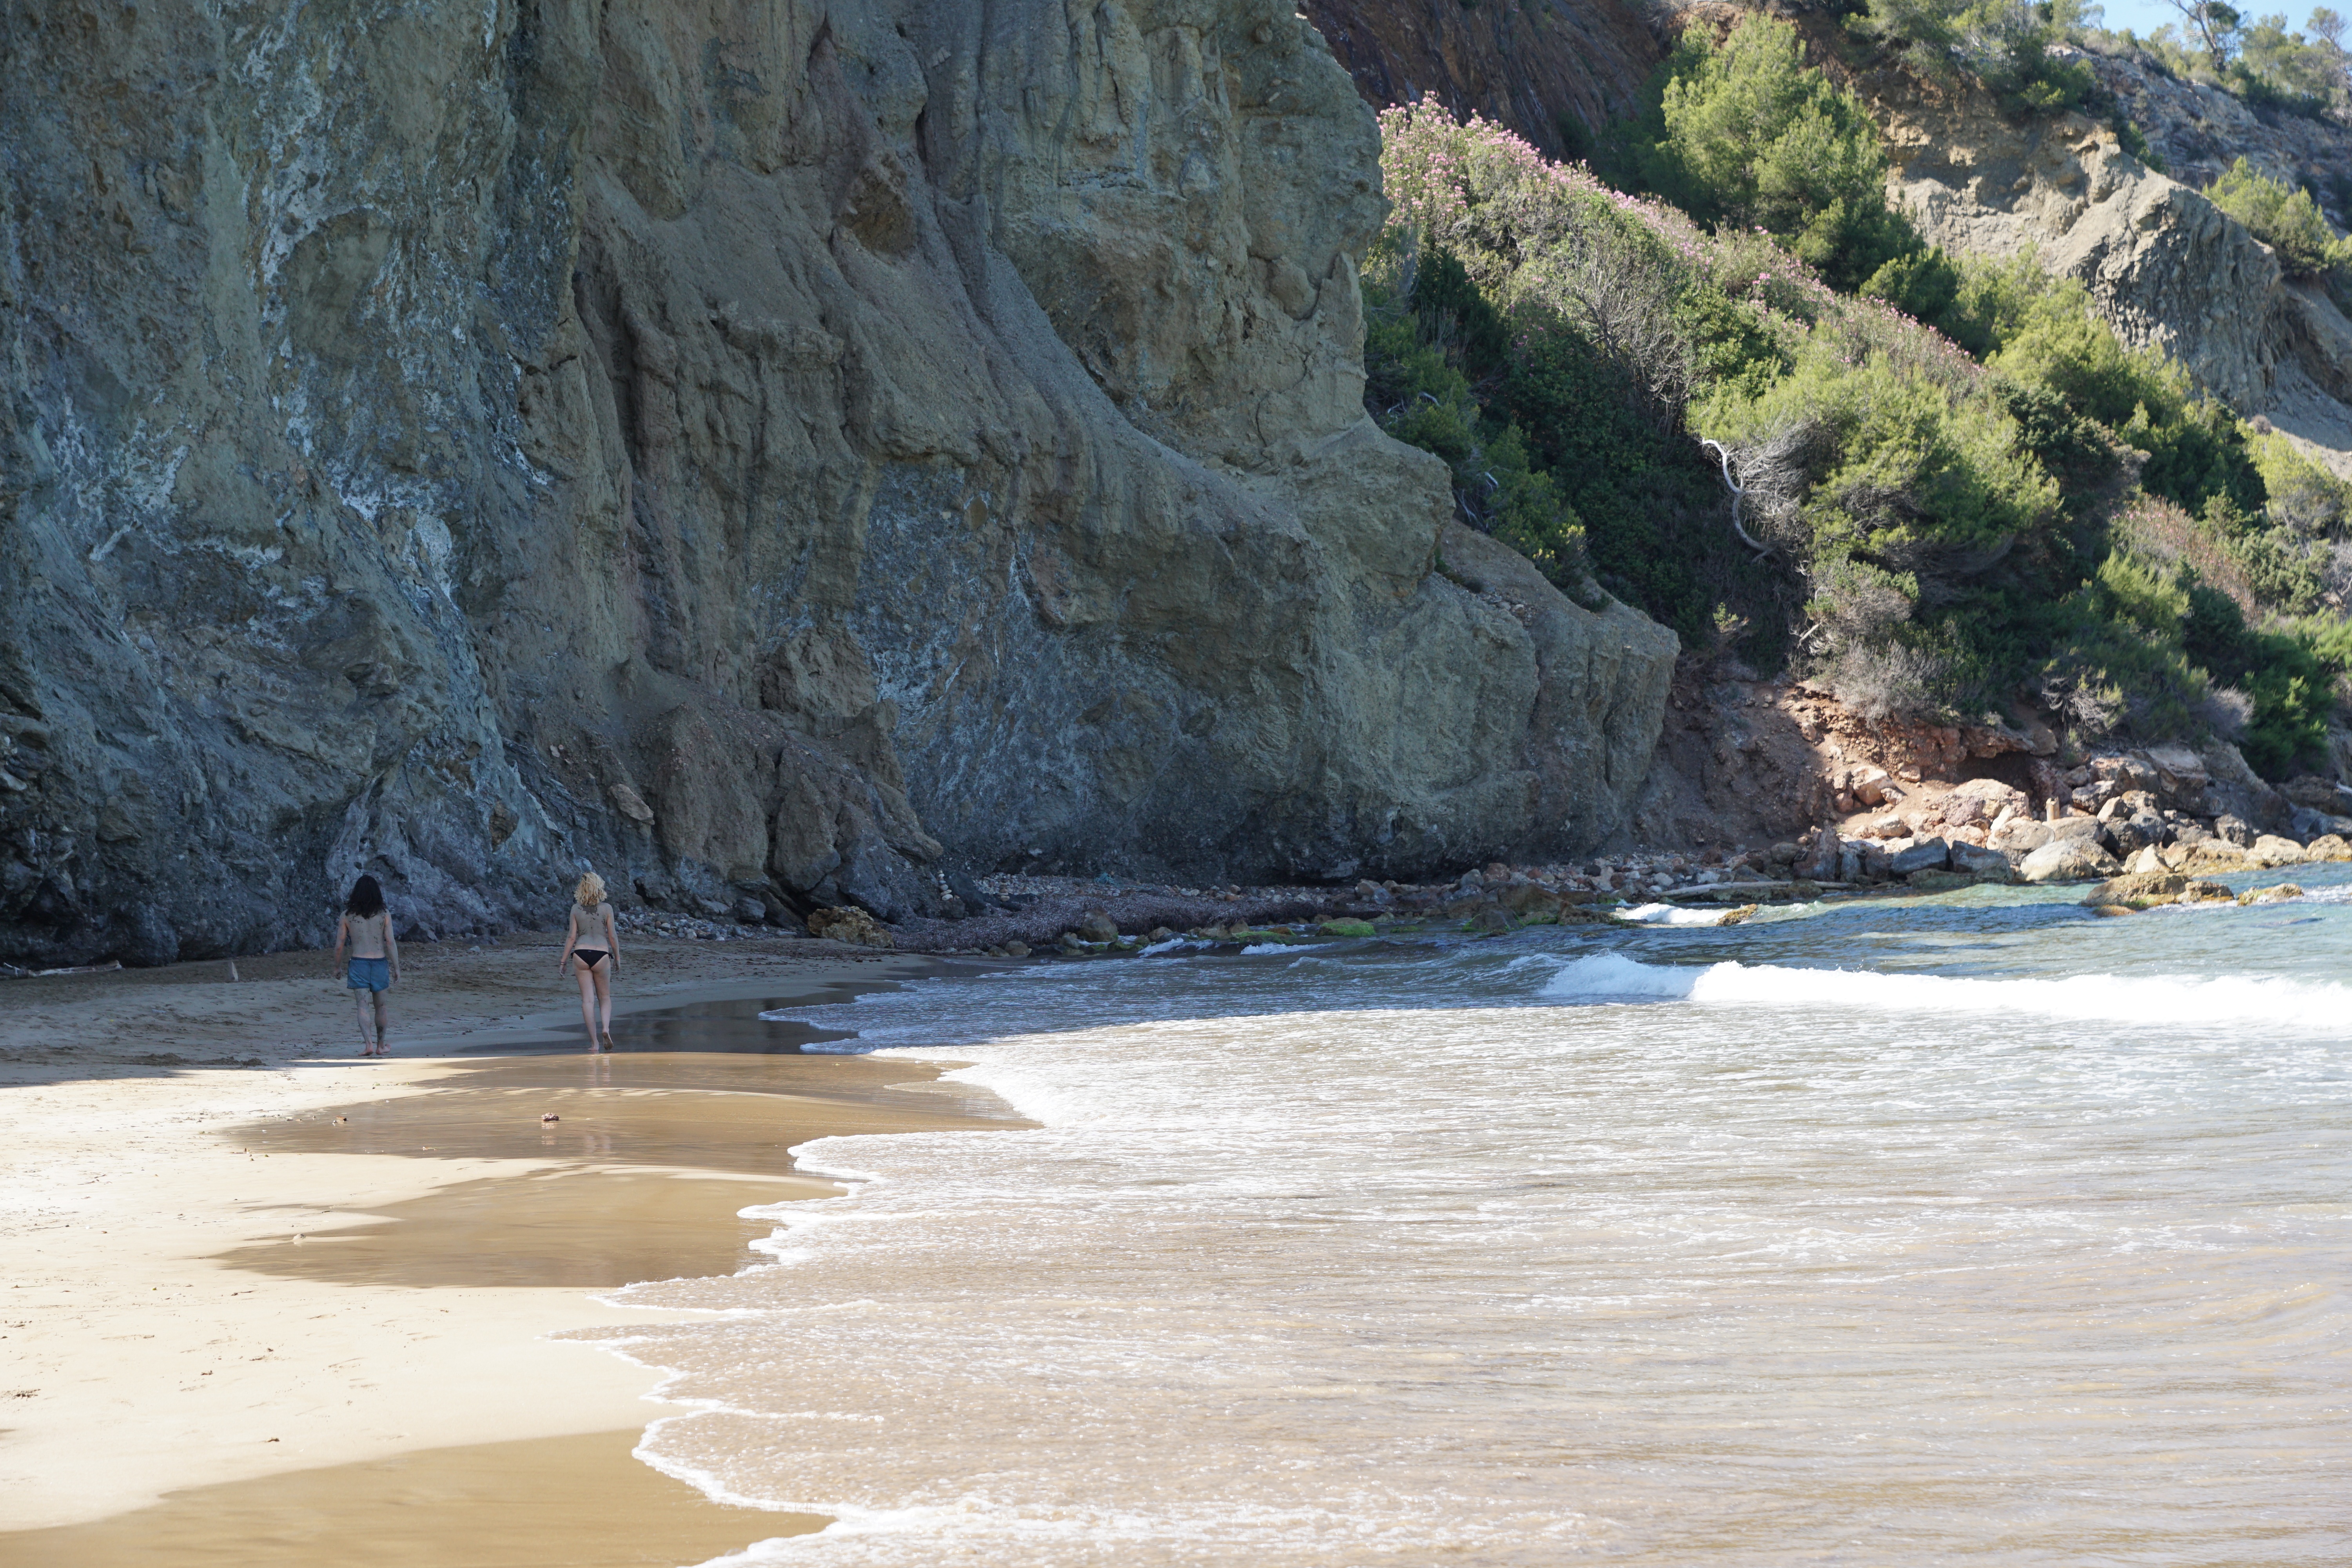
beach, sea, coast, water, rock, shore, river, cliff, cove, inlet, bay, rapid, island, terrain, body of water, stones, spain, pair, wadi, landform, ibiza, geographical feature